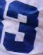
Number: 3